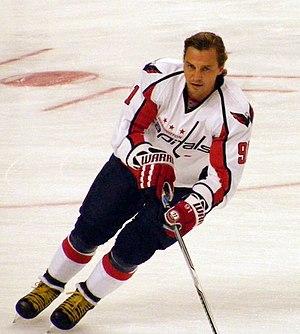
Sergueï Viktorovitch Fiodorov — en russe : Сергей Викторович Фёдоров, et en anglais : Sergei Fedorov, la forme erronée souvent utilisée — est un joueur professionnel russe de hockey sur glace devenu dirigeant. Il a obtenu la nationalité américaine. Il est le frère de Fiodor Fiodorov, également joueur professionnel.